Hélene Kotchoubey

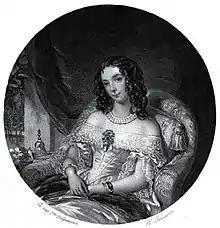
Hélene Kotchoubey

Hélene Pavlovna Kotchoubey (}, née "Bibikova" (1812-1888) was a Russian noblewoman and court official. She served as "Ober-Hofmeisterin" (Mistress of the Robes) or senior lady-in-waiting to empress Maria Feodorovna (Dagmar of Denmark) in 1881–1888.